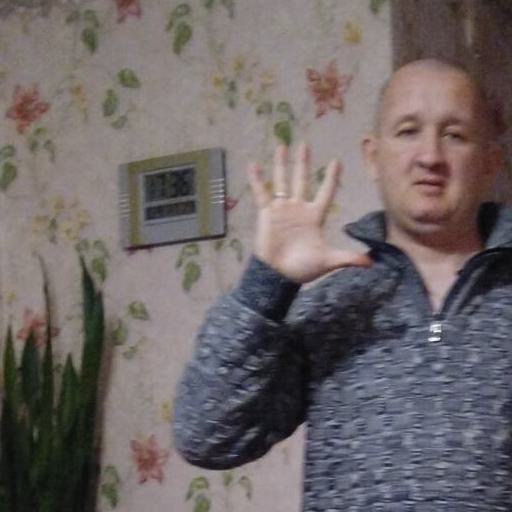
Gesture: palm